Myat Phaya Gyi

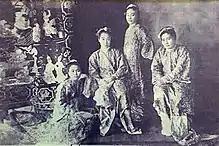
The four daughters of King Thibaw and Queen Supayalat, princesses Myat Phaya Galay, Myat Phaya Gyi, Myat Phaya Lat, Myat Phaya

Myat Phaya Gyi fell in love with Gopal Bhaurao Sawant, an Indian palace gatekeeper, in 1906, when she was 26 years old, and had a child with him. At the time, he was already married. According to Hindu tradition, Gopal could not marry the princess since he already had a wife. For the embarrassed royal family, she was the black sheep. Her father was infuriated by the affair as it was an unforgivable offense for a lowly palace servant to have impregnated a princess. She was judged harshly by the conservative and rigid society of those days. A few years after the death of King Thibaw in 1916, the royal family was allowed to return to Burma. However, she was unwelcome because of her relationship with an Indian servant. Soon after returning to Burma, she gave birth to a stillborn son. The stillbirth made the other royal family members happy.